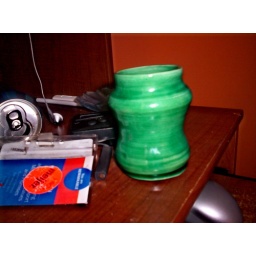
my green pot i made in ceramics